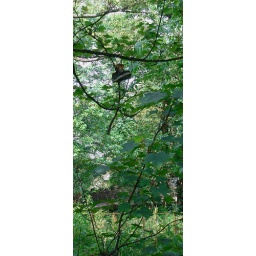
shoe in a tree